Karava heraldry

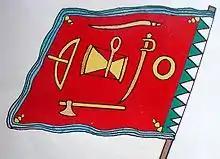
The battle flag of Sri Lanka, captured by the British from Sri Wikrama Rajasinghe's army. It displays the kettle drum which was beaten before battles and five weapons (panchaudha). In the past, a medallion with panchaudha symbols used to be tied on Karava infants for protection. The practice still survives in rural Sri Lanka and has been now adopted by other communities as well.

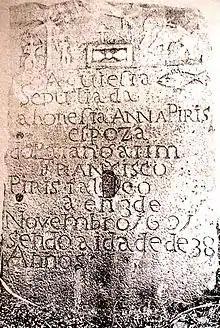
A Patangatim's wife's tombstone from 1691. It bears the Karava insignia: Pearl umbrella, Palm tree, caparisoned Elephant and Fish symbol Click image to enlarge.

The tombstone of Patangatim Francisco Piris' wife from St. Thomas Church, Jinthupitiya illustrated here, shows that the Karava heraldic symbols: Pearl umbrella, Palm tree, caparisoned Elephant and Fish symbol were used even on tombstones (JRASCB XXII 387)